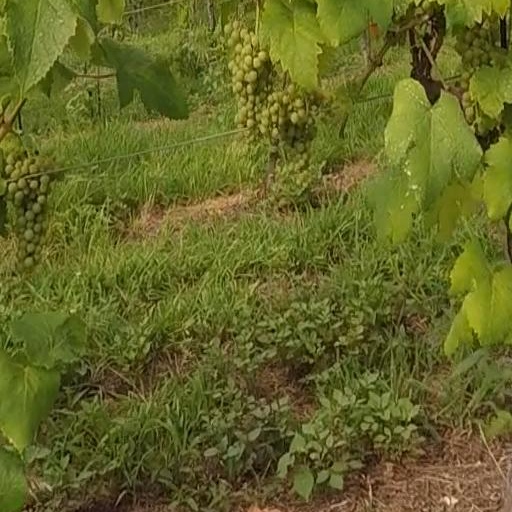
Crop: grape